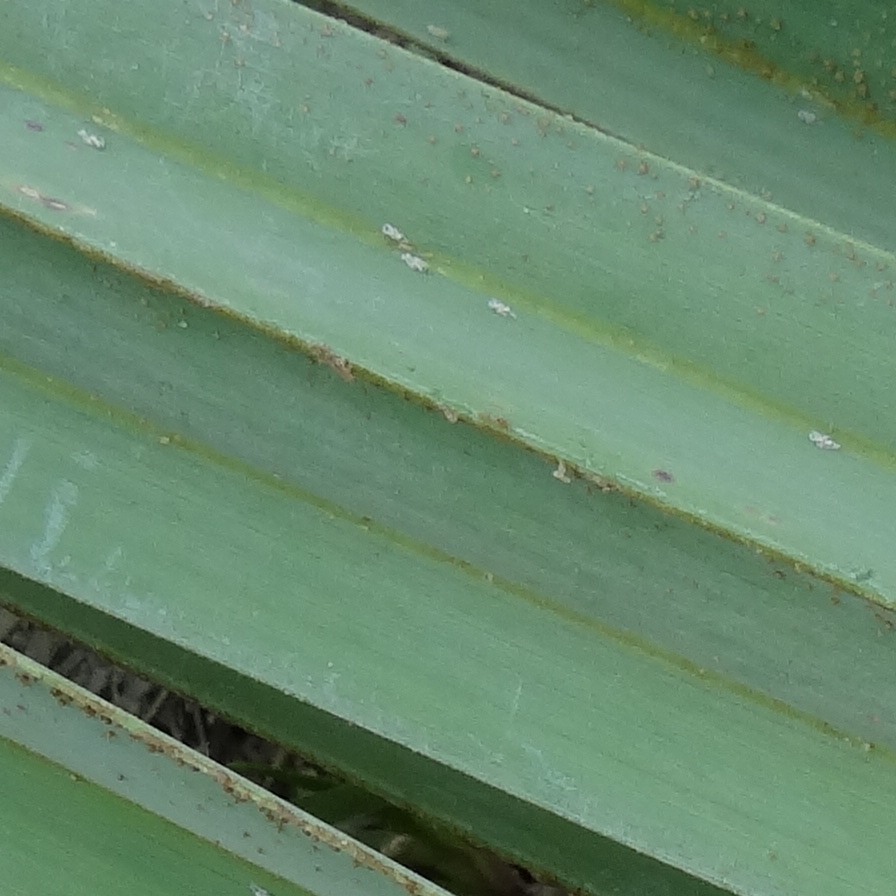
Label: Dubas